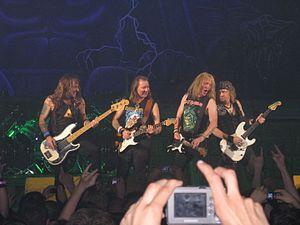
Iron Maiden au POPB le 1er Juillet 2008 Čeština: Iron Maiden v Paříži (Bercy Arena) dne 1. července 2008. Zleva: Steve Harris, Dave Murray, Janick Gers a Adrian Smith